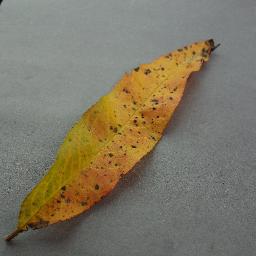
Label: Peach___Bacterial_spot